Answer in natural language. Consider the 3D positions of the objects in the scene and not just the 2D positions in the image. Is the centerpoint of  framed mountain landscape photo (highlighted by a blue box) at a higher height than dark upholstered sofa with two cushions (highlighted by a green box)? Choose between the following options: no or yes
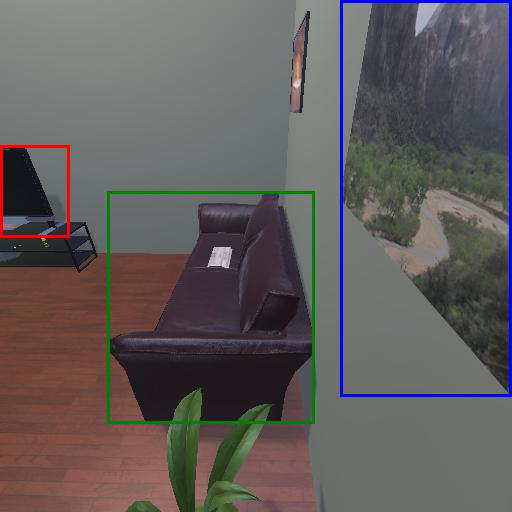
<answer>yes</answer>